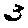
Label: 3